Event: Nepal Earthquake
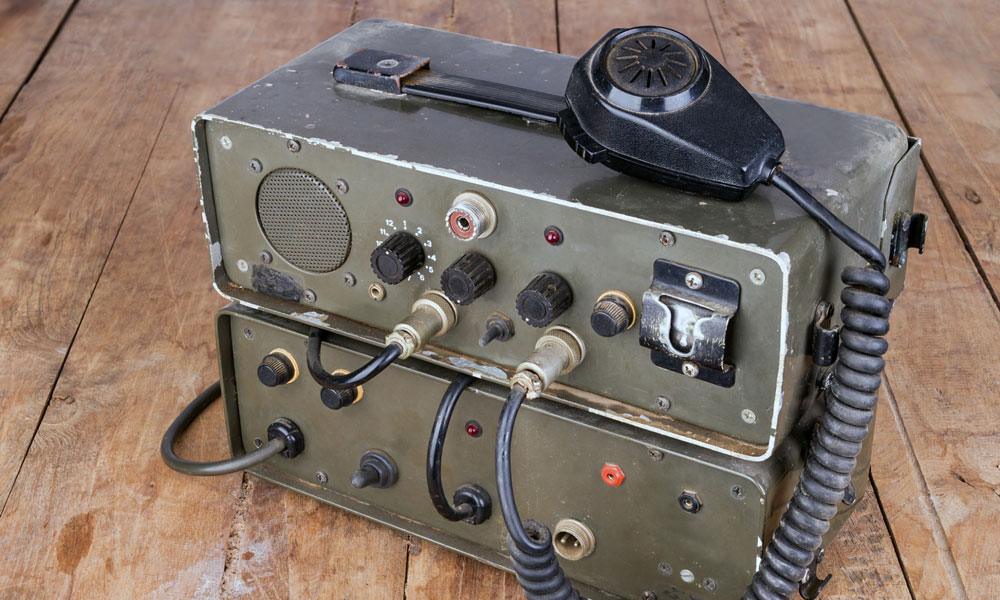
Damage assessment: no_damage